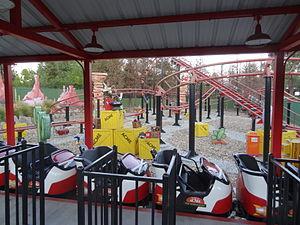
Road Runner Express à Six Flags Magic Mountain.
Six Flags Magic Mountain est un parc d'attractions de la société Six Flags, situé à Valencia près de Santa Clarita en Californie, banlieue nord de Los Angeles.
Ces différentes listes sont non exhaustives.